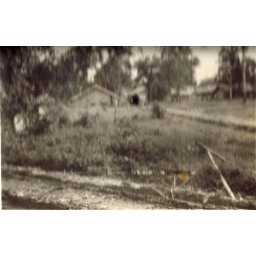
house in field